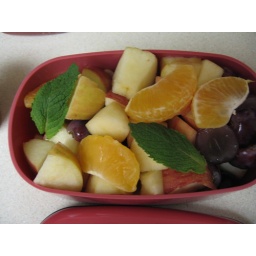
apples in lime juice, oranges, red grapes and mint leaves.